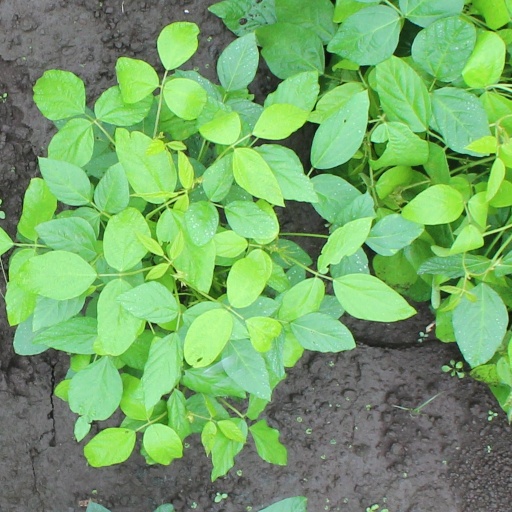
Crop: soybean